Antelope Valley

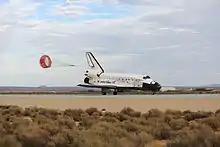
"Discovery" (STS-128) touches down at Edwards Air Force Base, 2009

Edwards Air Force Base lies east of Rosamond, 37 miles (60 km) northeast of Palmdale. Edwards AFB's dry lakebeds are the lowest geographic elevation in the valley.